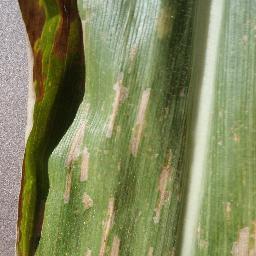
Label: Corn___Cercospora_leaf_spot Gray_leaf_spot